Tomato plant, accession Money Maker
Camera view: bottom (45 deg); turntable rotation: 120 degrees
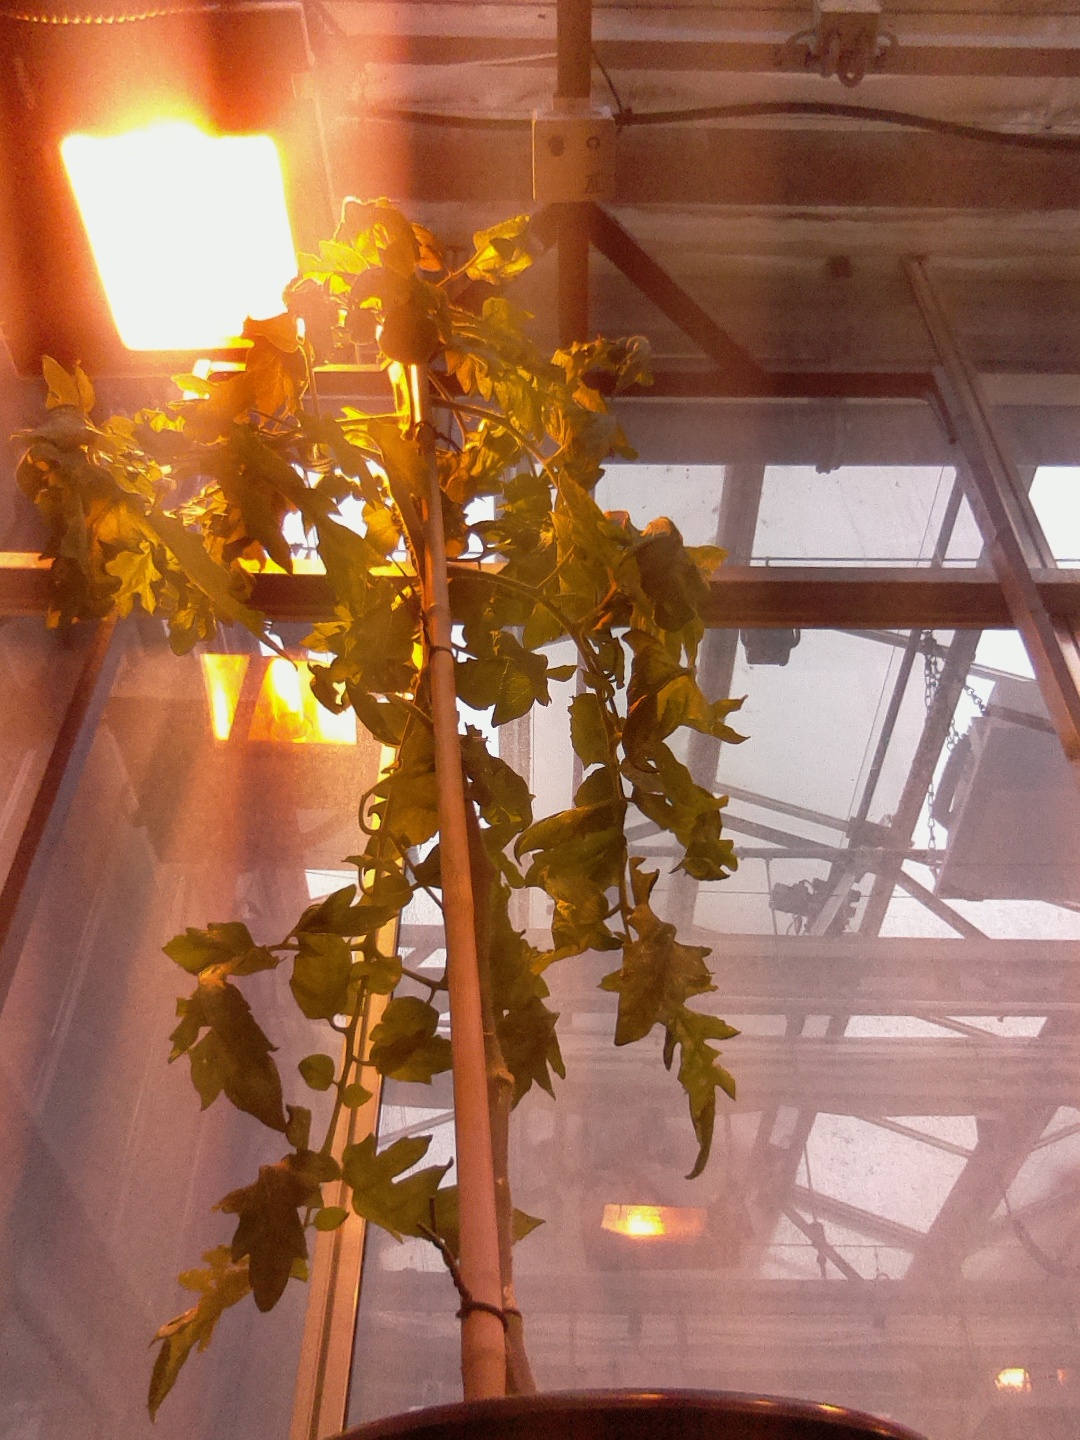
BBCH growth stage 73: 30%-40% of final fruit size